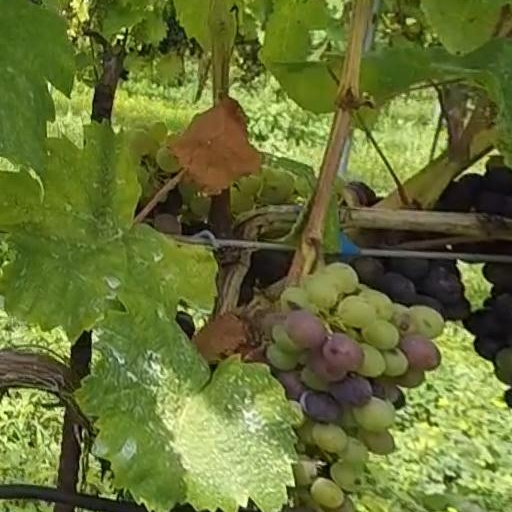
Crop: grape